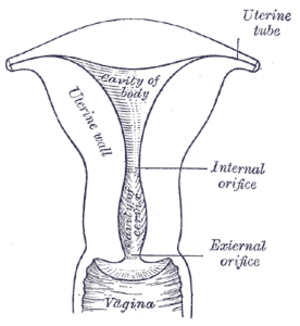
La chirurgie hystéroscopique est une technique chirurgicale, utilisée en gynécologie, reposant sur l'usage de l'hystéroscopie afin d'apporter un traitement chirurgical à des anomalies, des maladies, et des malformations de la cavité utérine.